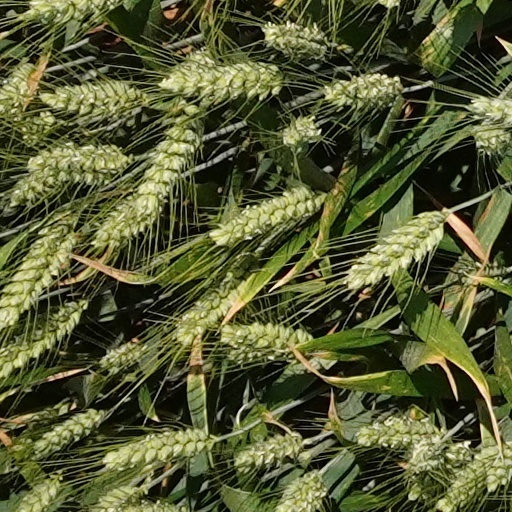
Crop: wheat